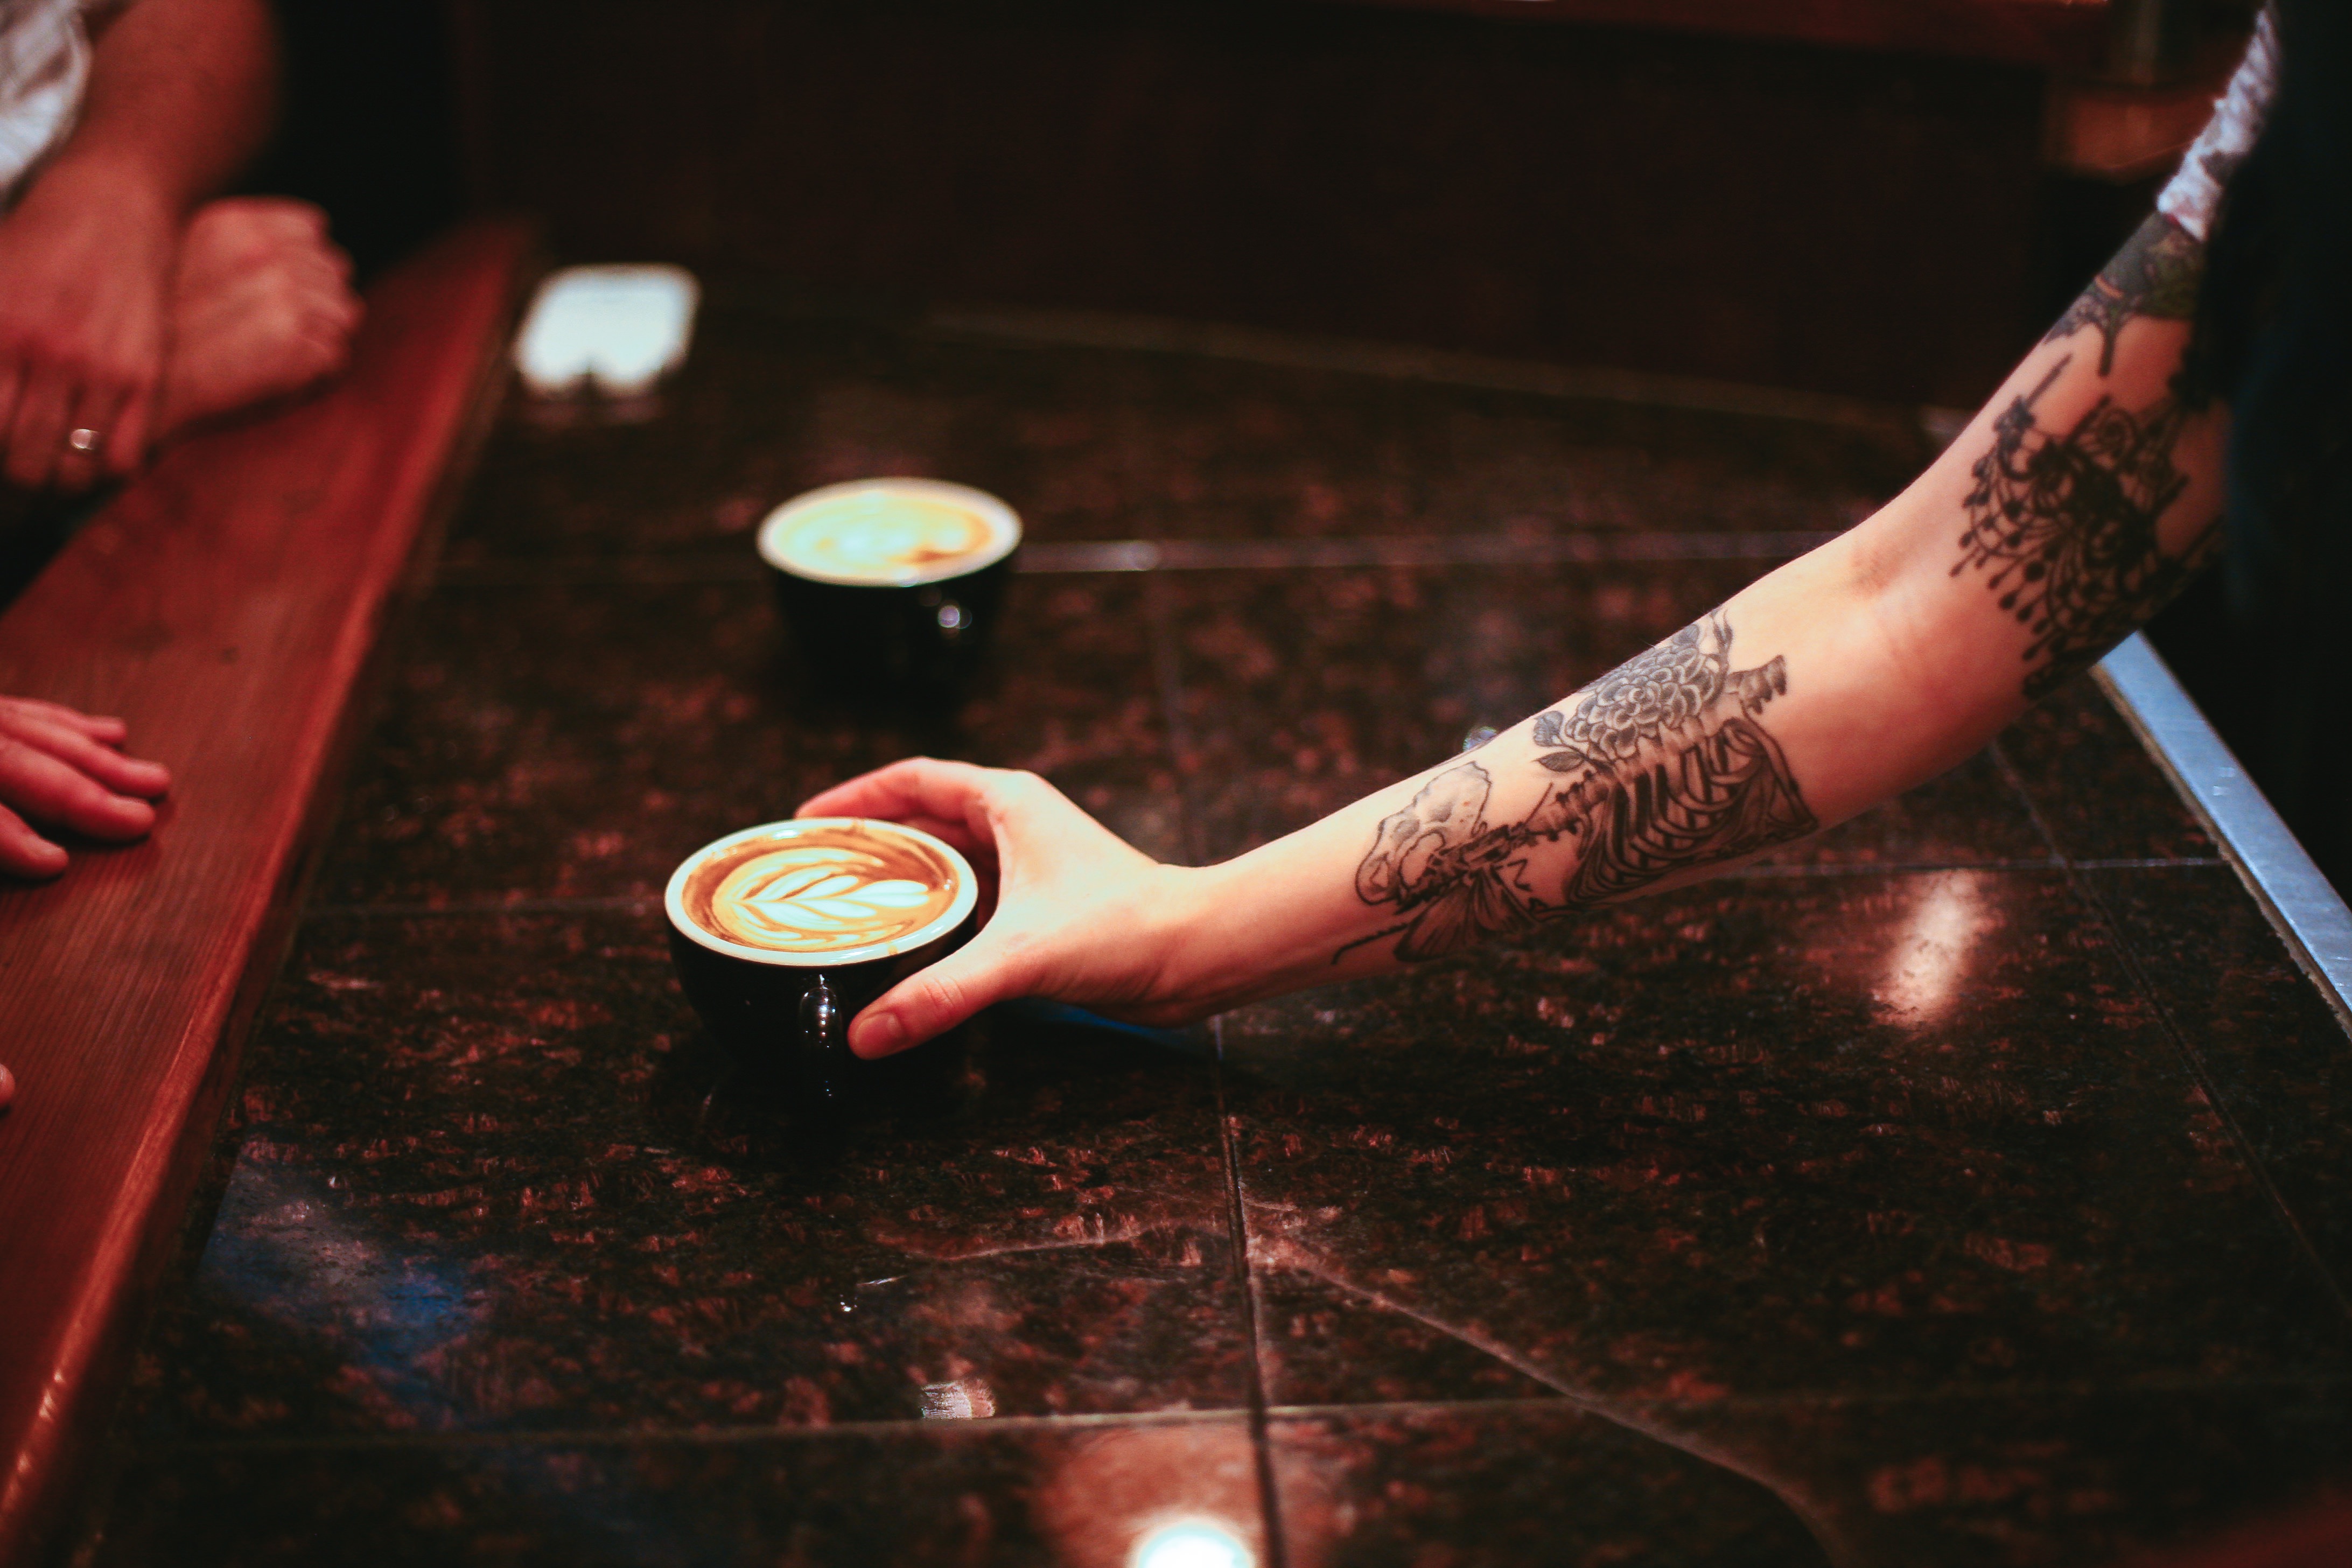
hand, table, coffee, cup, red, drink, mug, sense